Noah Haynes Swayne

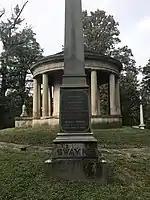
Swayne's gravesite

Swayne is not regarded as a particularly distinguished justice. He wrote few opinions, usually signing on to opinions written by others, and remained on the court well past his physical prime, being quite infirm at his retirement. Under pressure from President Rutherford B. Hayes, he finally agreed to retire on the condition that his friend and fellow Ohio attorney Stanley Matthews replace him.